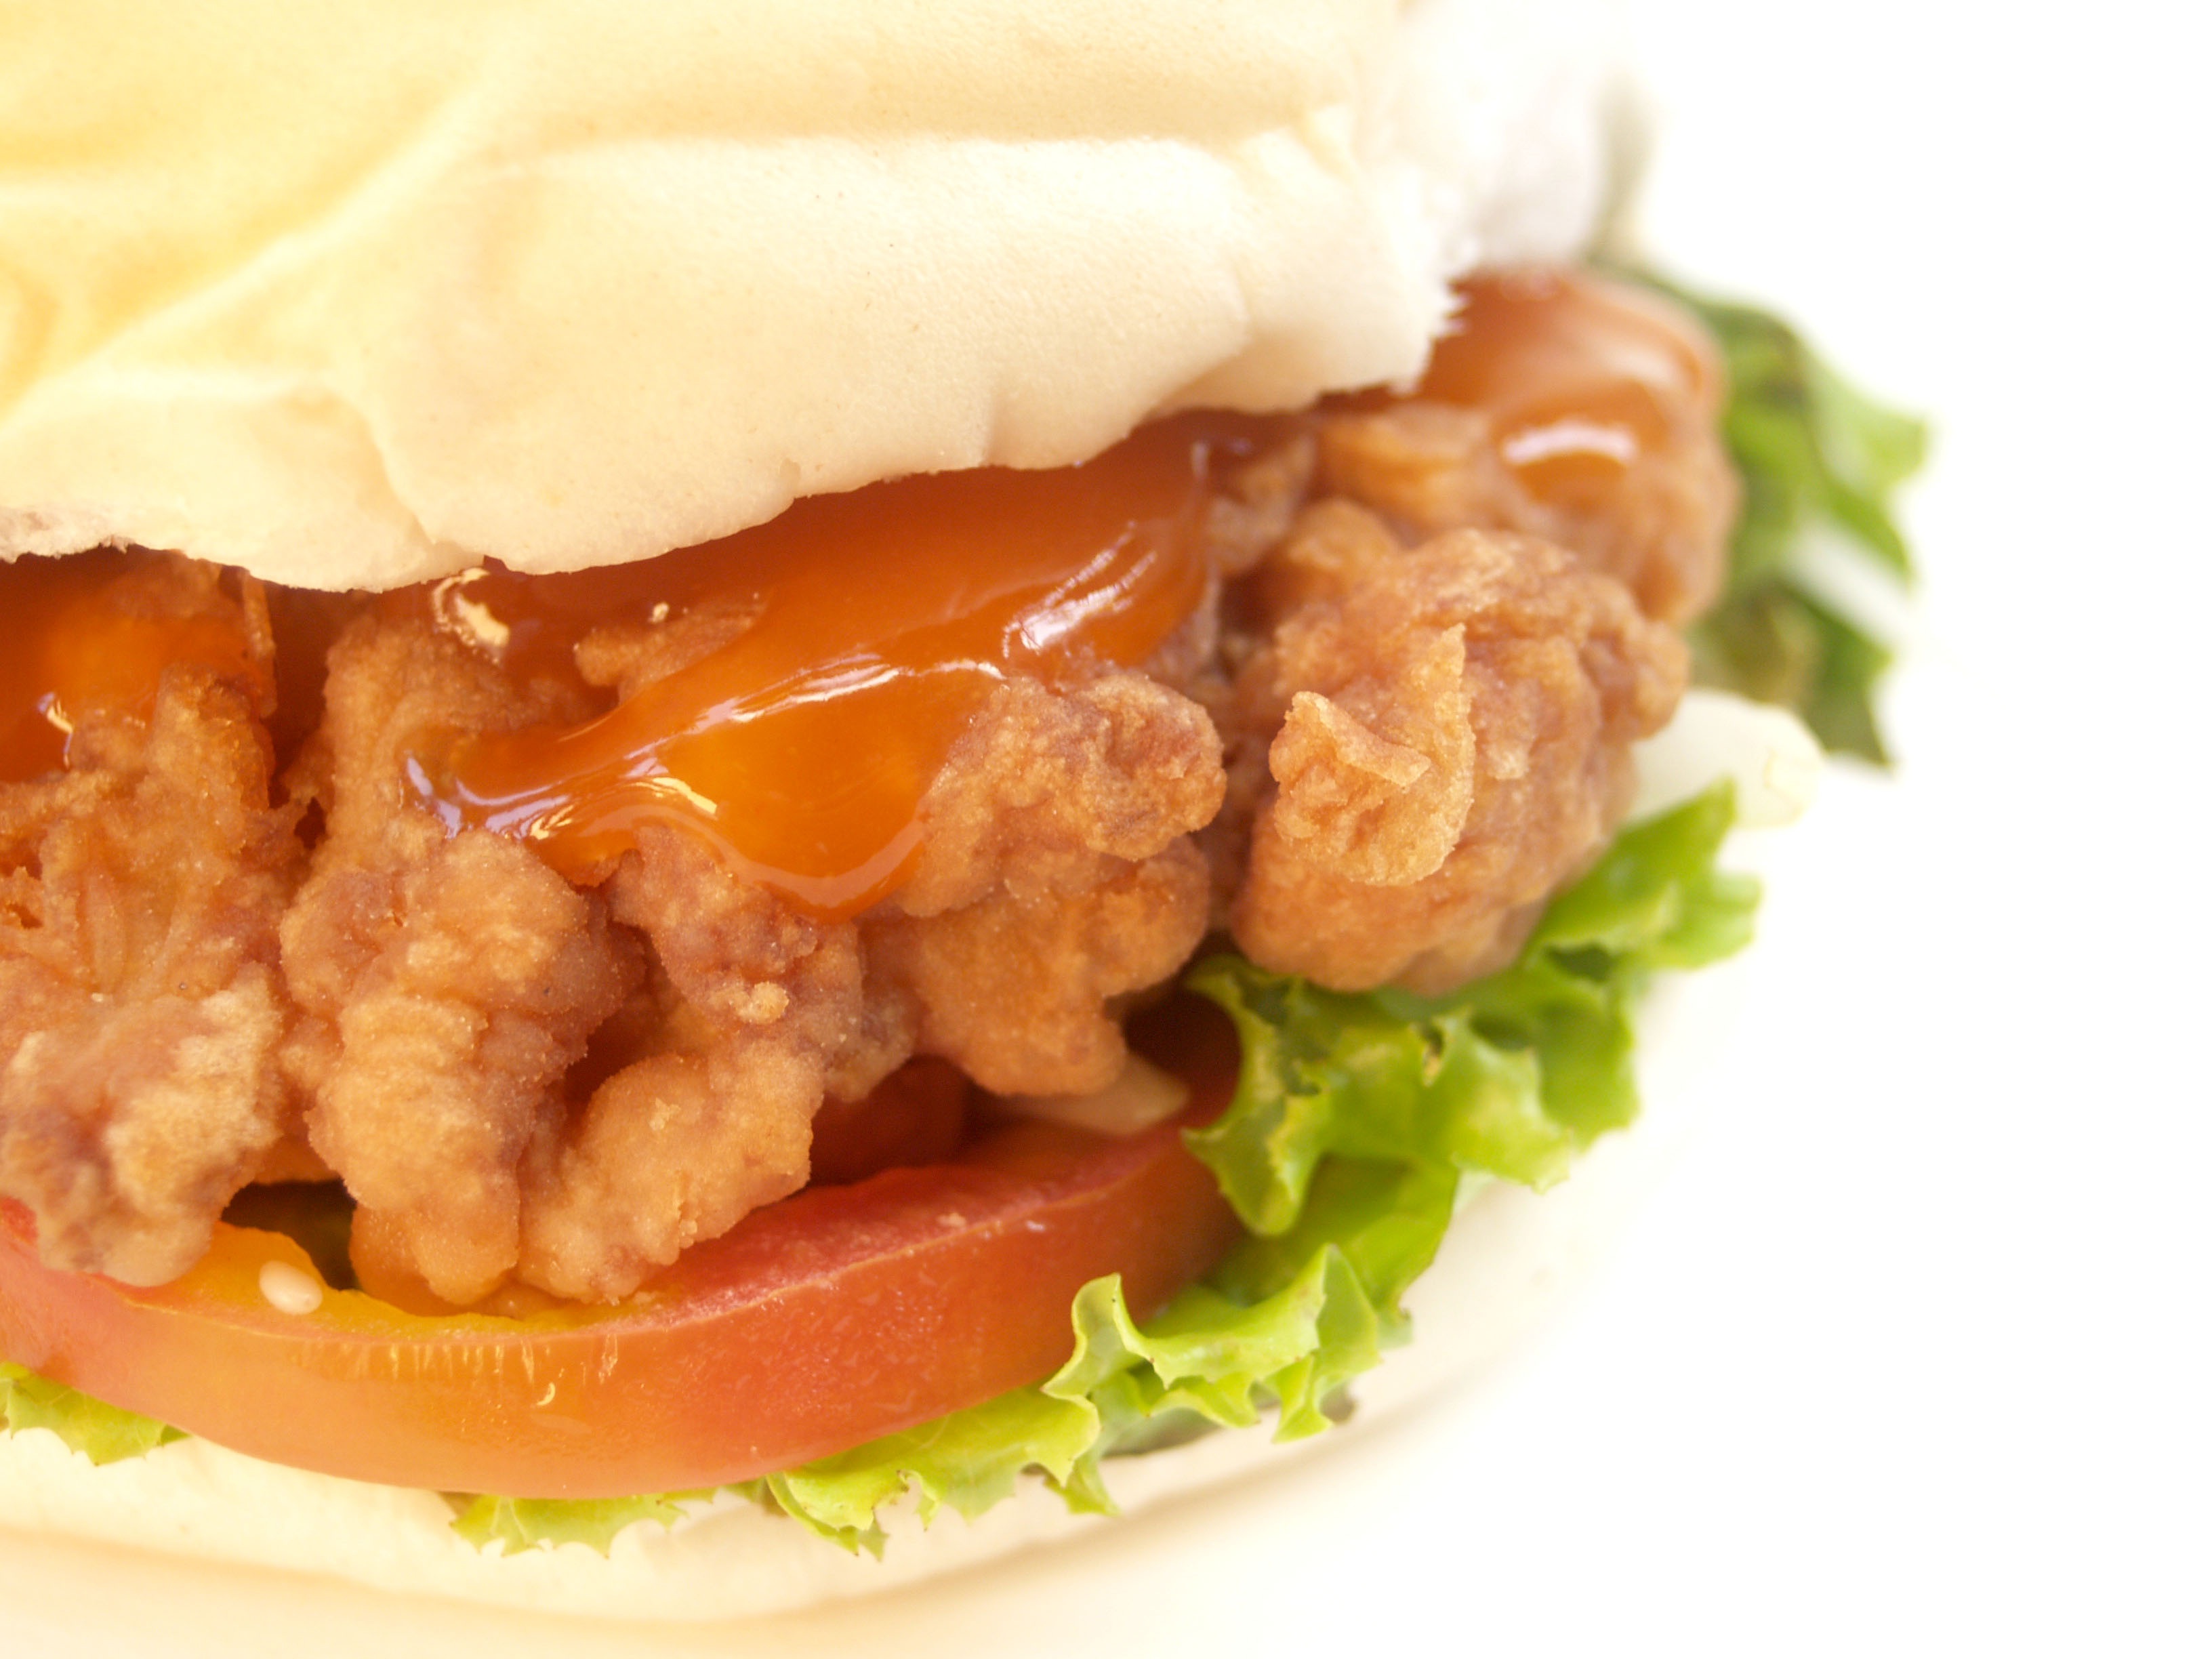
white, seed, isolated, dish, meal, food, salad, produce, macro, studio, fresh, object, colorful, closeup, snack, fast food, meat, cuisine, beef, delicious, bread, hamburger, burger, sandwich, lettuce, cheese, tomato, bun, cheeseburger, eating, american, fat, background, nutrition, single, tasty, big, shot, classic, fast, diet, grilled, sesame, cheddar, unhealthy, fried food, veggie burger, sloppy joe